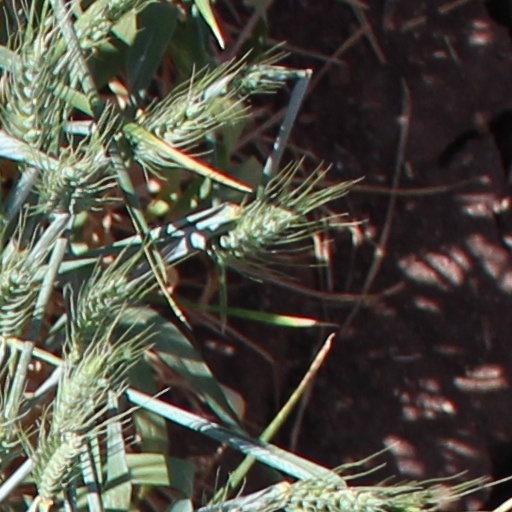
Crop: wheat